Saddleback Ledge Light

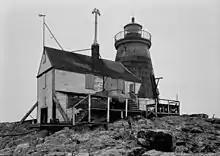
Historic American Buildings Survey photo, July 1960

Saddleback Ledge Light is a lighthouse on Saddleback Ledge, an islet lying between Isle au Haut and Vinalhaven, Maine, in the middle of the southeastern entrance to Penobscot Bay. The station was established and the current structure, designed by Alexander Parris, was built in 1839. One of Maine's oldest lighthouses, it was listed on the National Register of Historic Places as Saddleback Ledge Light Station on March 14, 1988.